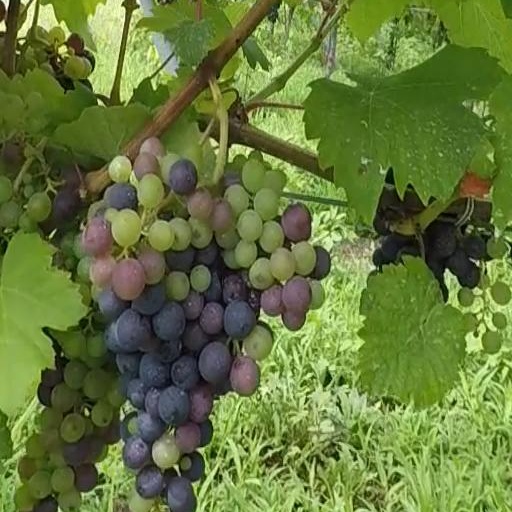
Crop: grape